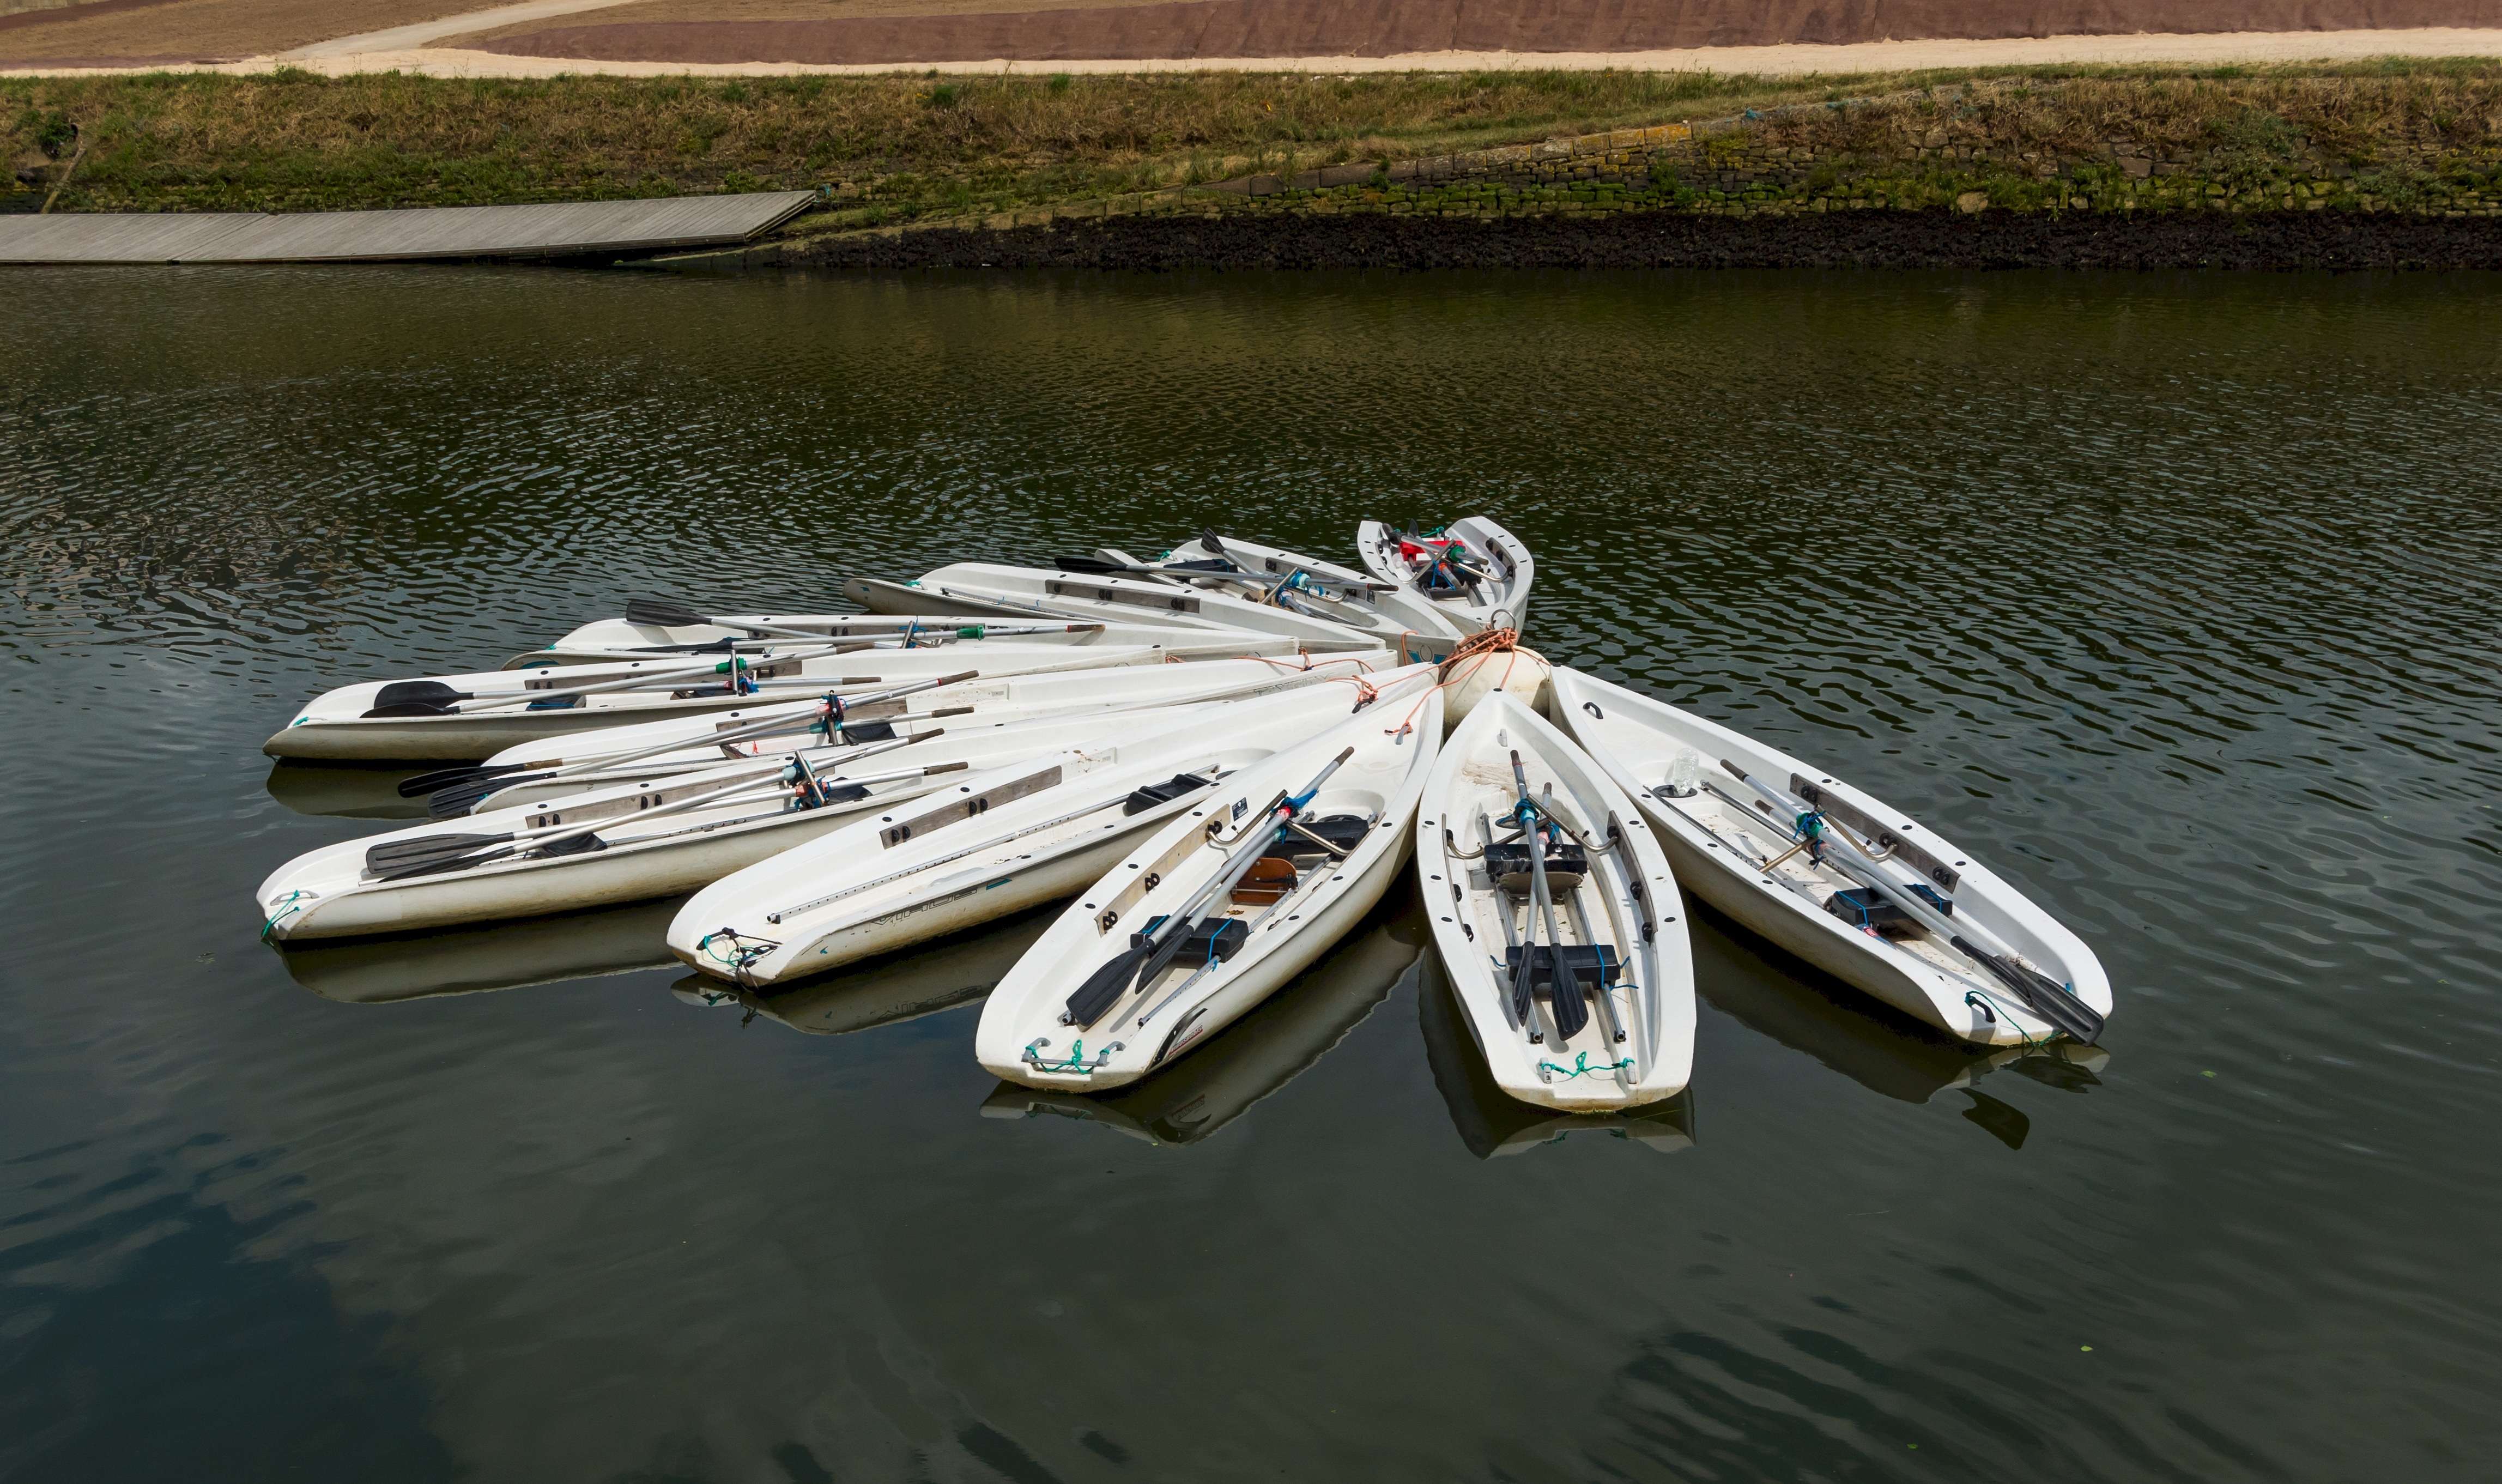
water, outdoor, dock, people, sport, boat, adventure, france, reflection, vehicle, activity, fun, nautical, boating, boats, kayaking, canoes, watercraft, rowing, watercraft rowing, la rabine, vannes morbihan